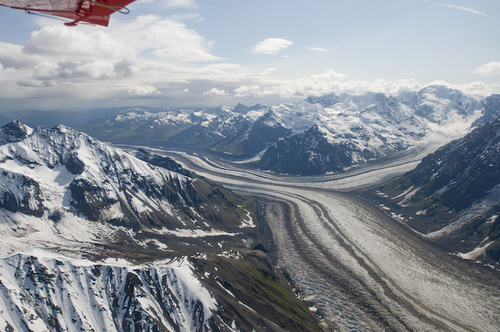
question: どこですか。
answer: 山岳地帯です。

question: 山の高さはどれくらいですか。
answer: 氷河が残っているほど高いです。

question: どんな天気ですか。
answer: 晴れています。

question: 誰がいますか。
answer: 誰もいません。

question: 空には何が飛んでいますか。
answer: 飛行機械が飛んでいます。

question: 雲は多いですか。
answer: それほど多くありません。

question: いつですか。
answer: 昼間です。

question: 植物は生えていますか。
answer: 背の低い植物がありそうです。